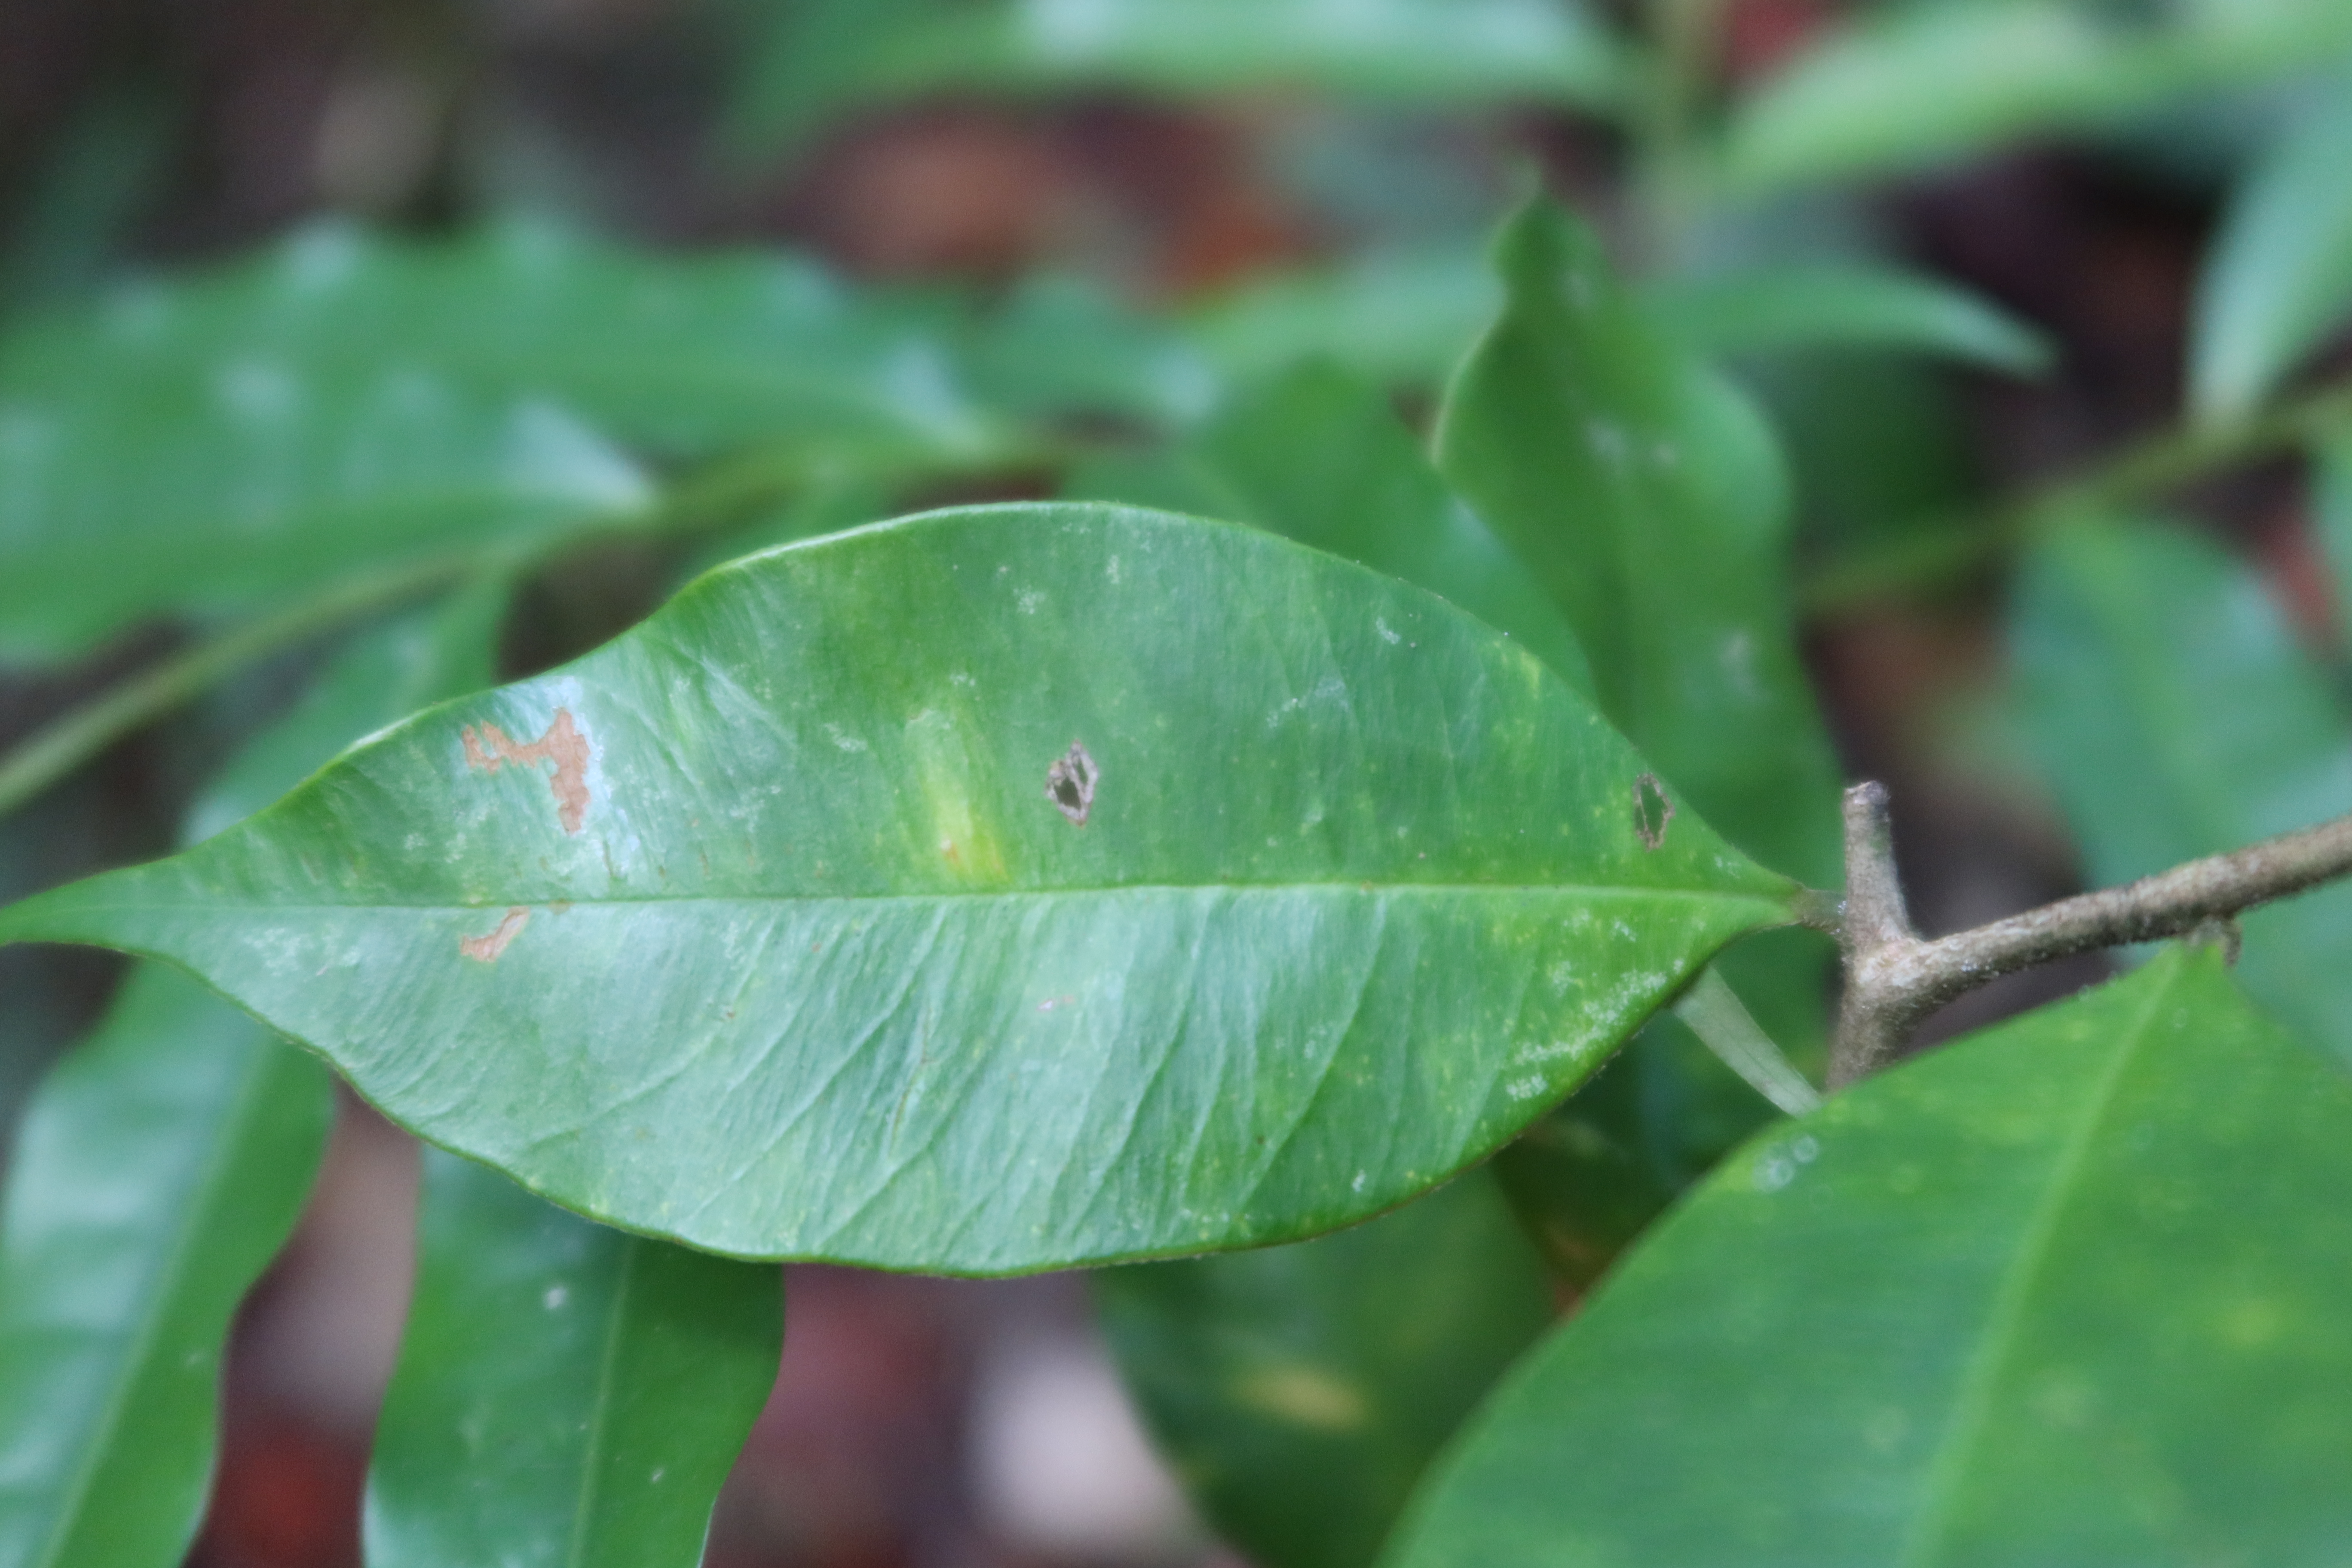
Label: Brown spots